Taeler Hendrix

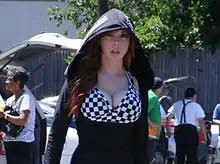
Hendrix in 2011

Hendrix got her rematch clause at OVW's "Saturday Night Special" during a triple threat match against Bynum and Lovelace, but lost the match after Heidi Lovelace pinned her to retain. On the November 8 edition of "OVW episode 690", Hendrix interrupted Taryn Terrell during an interview and provoked her, only to get attacked for her troubles. On the November 17 edition of "OVW episode 691", Hendrix served as the special guest referee for Women's Championship match, helping Taryn Terrell to defeat Lovelace. During the match, Hendrix would refuse to let Lovelace beat Terrell; making slow counts, stopping Lovelace from hurting Terrell and giving Terrell a fast count. On the November 24 edition of "OVW episode 692", Hendrix defeated Lovelace in a dark match. Later that night, Hendrix would pour animal feces all over Taryn Terrell. On the November 28 edition of "OVW episode 693", Terrell attacked Hendrix during a in-ring segment trying to get revenge for the previous week but was stopped by Bostic, but then Terrell would get in a backstage brawl with Hendrix On December 1, at OVW's "Saturday Night Special", Taeler defeated Taryn to win the OVW Women's Championship for a third time in a poop in the pool match. After the match, Hendrix tried to attack Taryn, but she gained a measure of revenge when she moved out the way and Hendrix fell in. On the December 12 edition of "OVW episode 695", Hendrix defeated Tarrell in a non-title match.